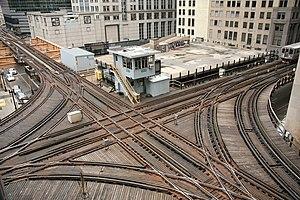
Le métro de Chicago est un réseau de transport en commun ferré qui dessert une grande partie de la ville de Chicago et de sa proche agglomération, il est principalement connu pour une de ses particularités : il est en grande partie aérien.